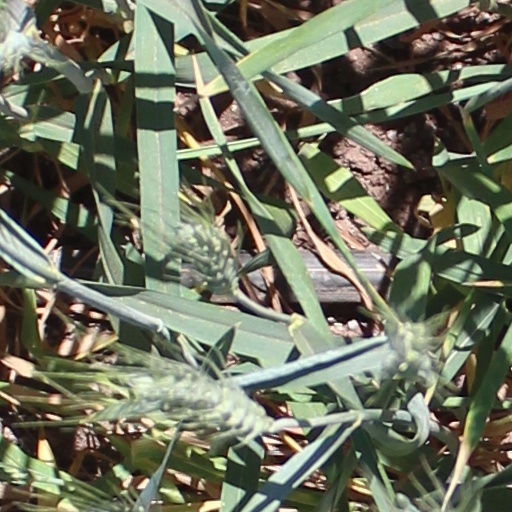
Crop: wheat